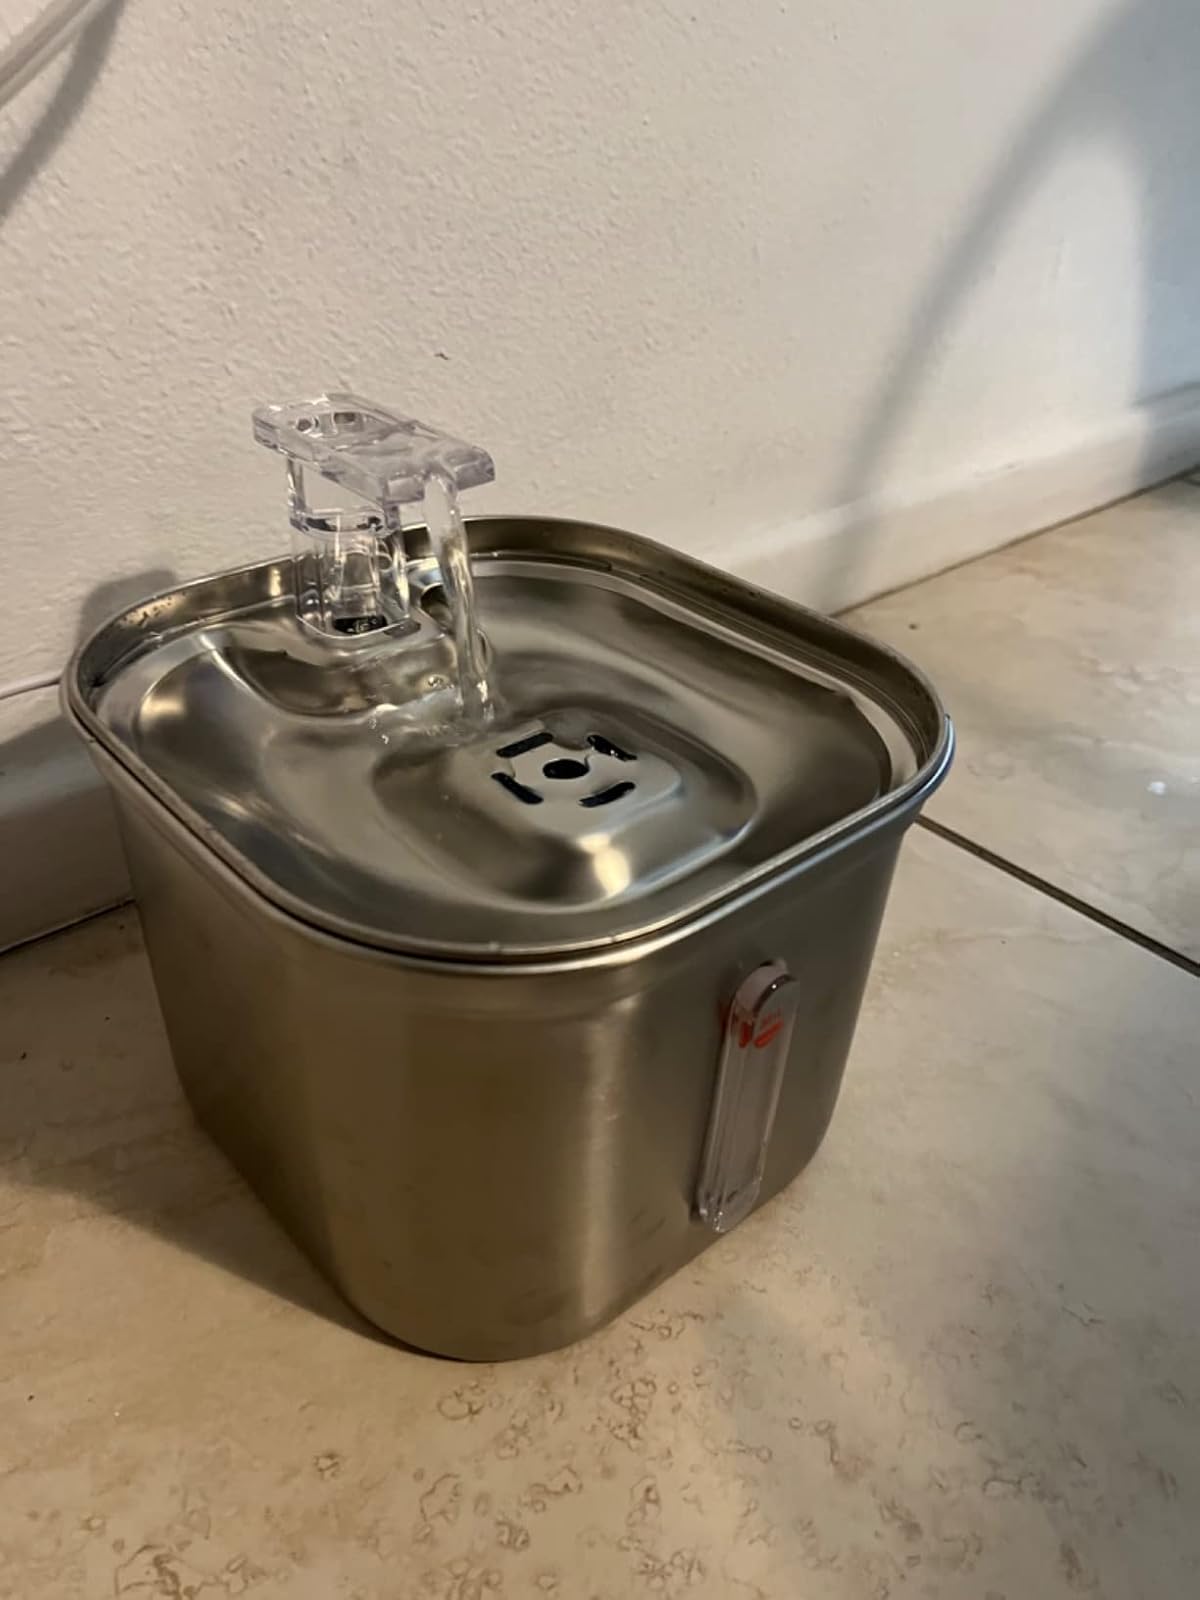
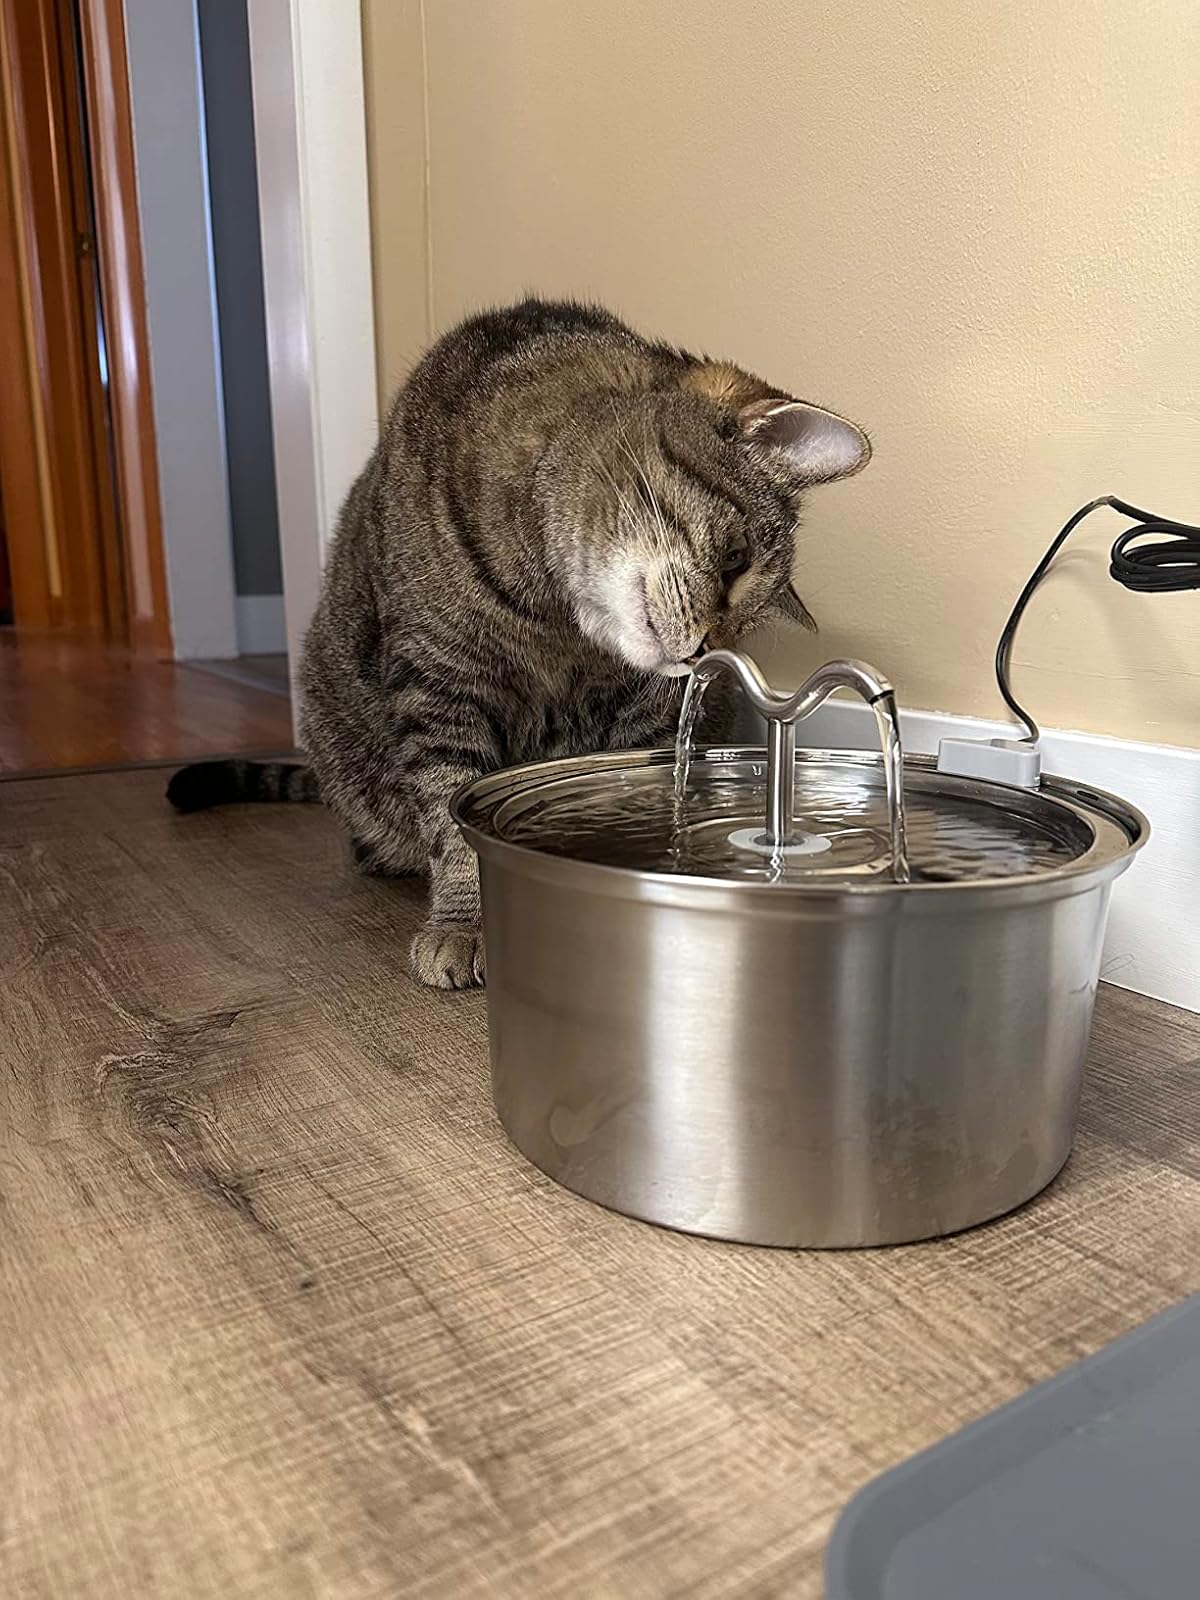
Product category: items_bowl
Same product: no